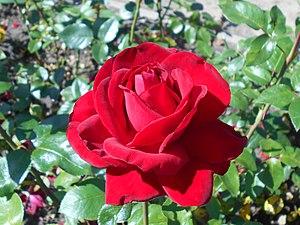
'Ingrid Bergman' est un cultivar de rosier hybride de thé obtenu en 1984 au Danemark par la maison Poulsen. Elle a été primée comme rose favorite du monde en 2000 et compte parmi les grands succès des catalogues mondiaux. Elle doit son nom à l'actrice suédoise Ingrid Bergman.